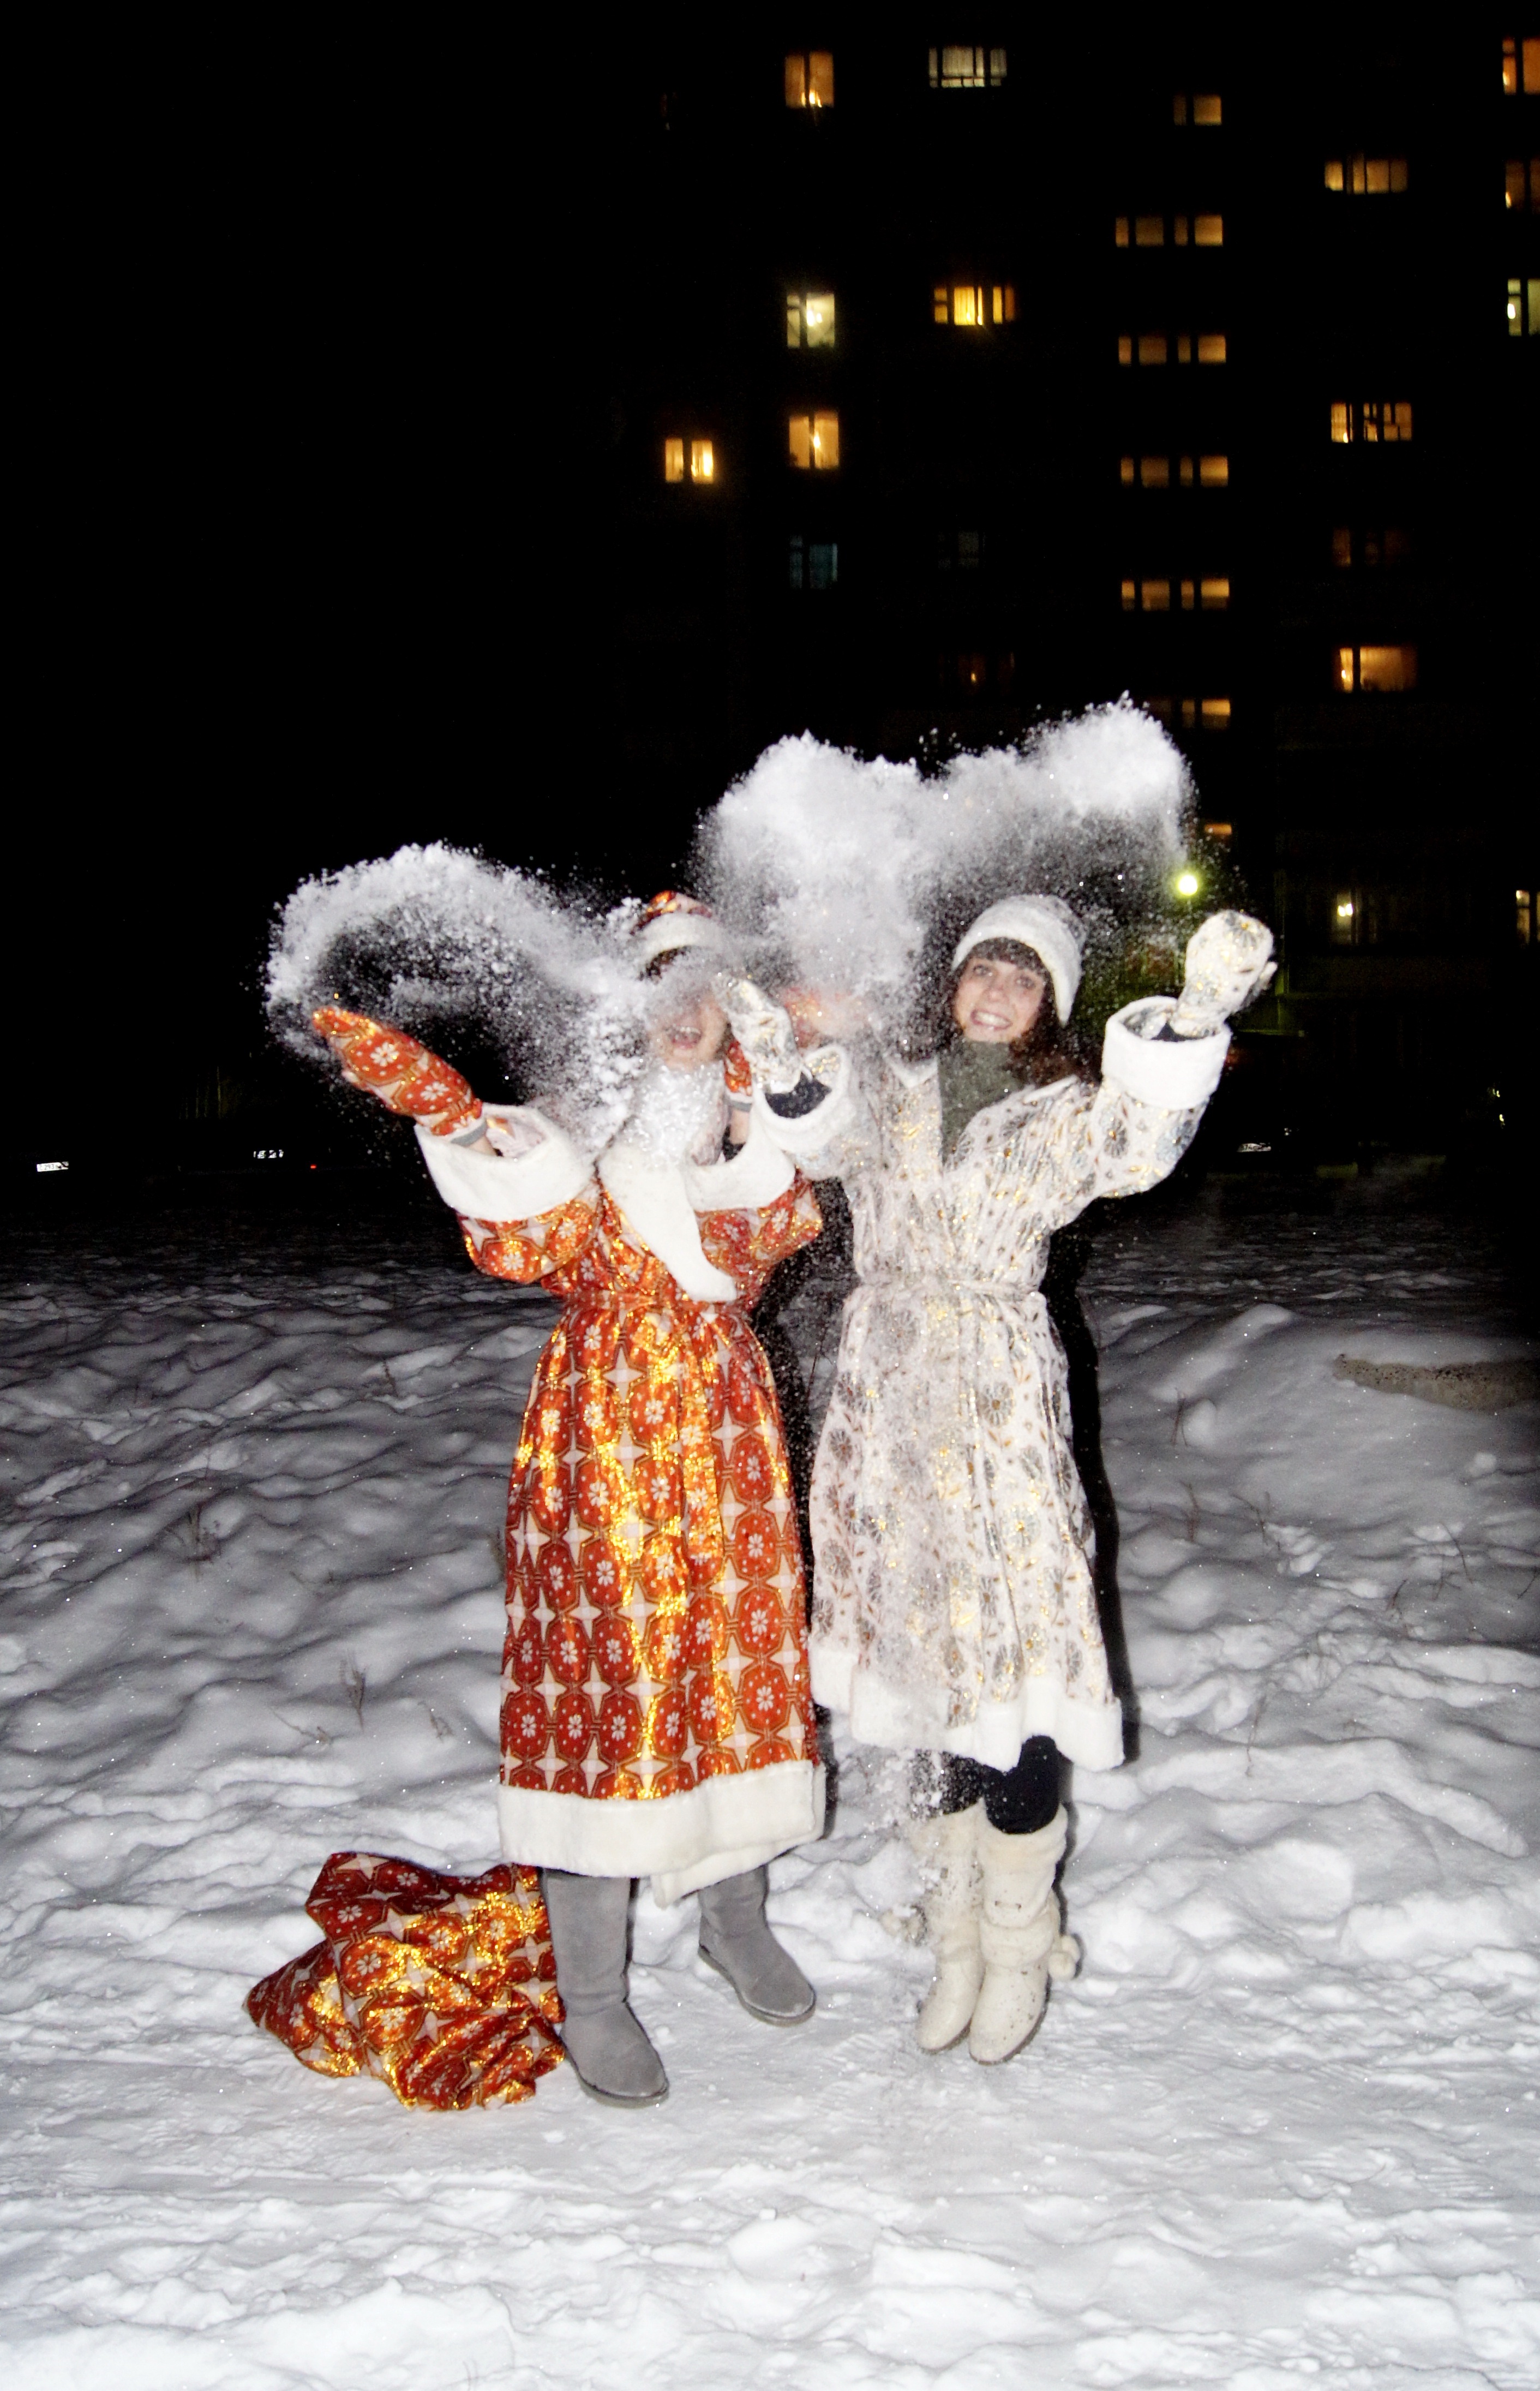
snow, winter, city, evening, holiday, bag, christmas, season, lights, snowman, postcard, joy, idea, emotions, dreams, santa claus, surprise, snowdrifts, new year's eve, snow maiden